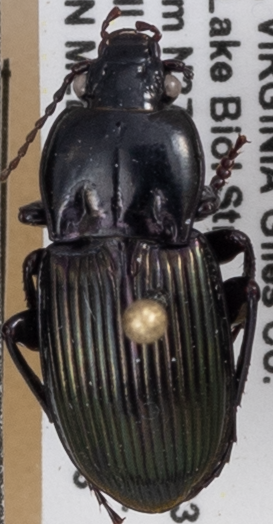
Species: Myas cyanescens
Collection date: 2021-07-13
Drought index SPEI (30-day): -1.372
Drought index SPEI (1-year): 0.47
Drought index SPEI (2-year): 1.16